Daren Shiau

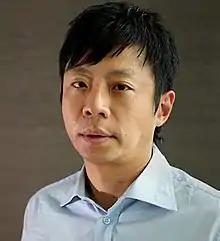
Shiau in 2008

Daren Shiau (Chinese: 萧维龙, born 1971), is a Singaporean novelist, poet, conservationist, and lawyer in private practice qualified in Singapore, England and Wales. He is an author of five books.